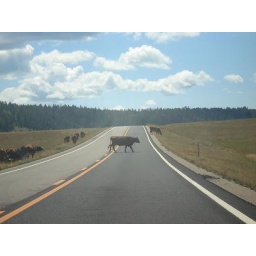
cows in the road on the way to the grand canyon